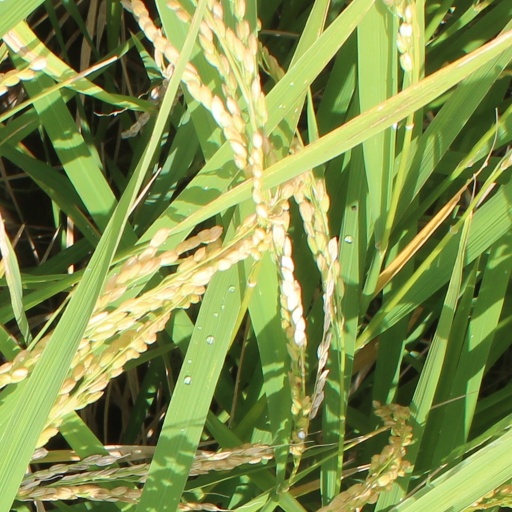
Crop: rice